Aradhna Tripati

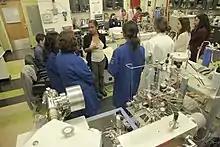
Aradhna Tripati and a group of community college students in one of her research laboratories.

In 2009, Tripati became an assistant professor at UCLA and was subsequently promoted to associate professor in 2014, where she continues to teach full-time. She has joint appointments in the Atmospheric & Oceanic Sciences and Earth, Planetary, & Space Sciences departments and the Institutes of Geophysics & Planetary Physics and Environment & Sustainability.